Who Will Run the Frog Hospital?

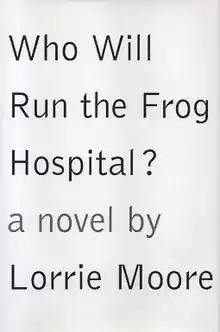
First edition

Who Will Run the Frog Hospital? is the second novel by American author Lorrie Moore, published by Knopf in 1994. The novel was inspired by a drawing of the same name by Nancy Mladenoff. While visiting an art gallery, Moore saw Mladenoff's drawing, which she bought and later used for her novel's title. The novel addresses both adolescence and middle age through the eyes of Berie, a girl from upstate New York. Moore uses memory as a narrative tool, inviting the reader to follow Berie's recollections, and demonstrates the imperfections and compromises required by daily life. The novel was well received in the United States, earning favorable reviews.